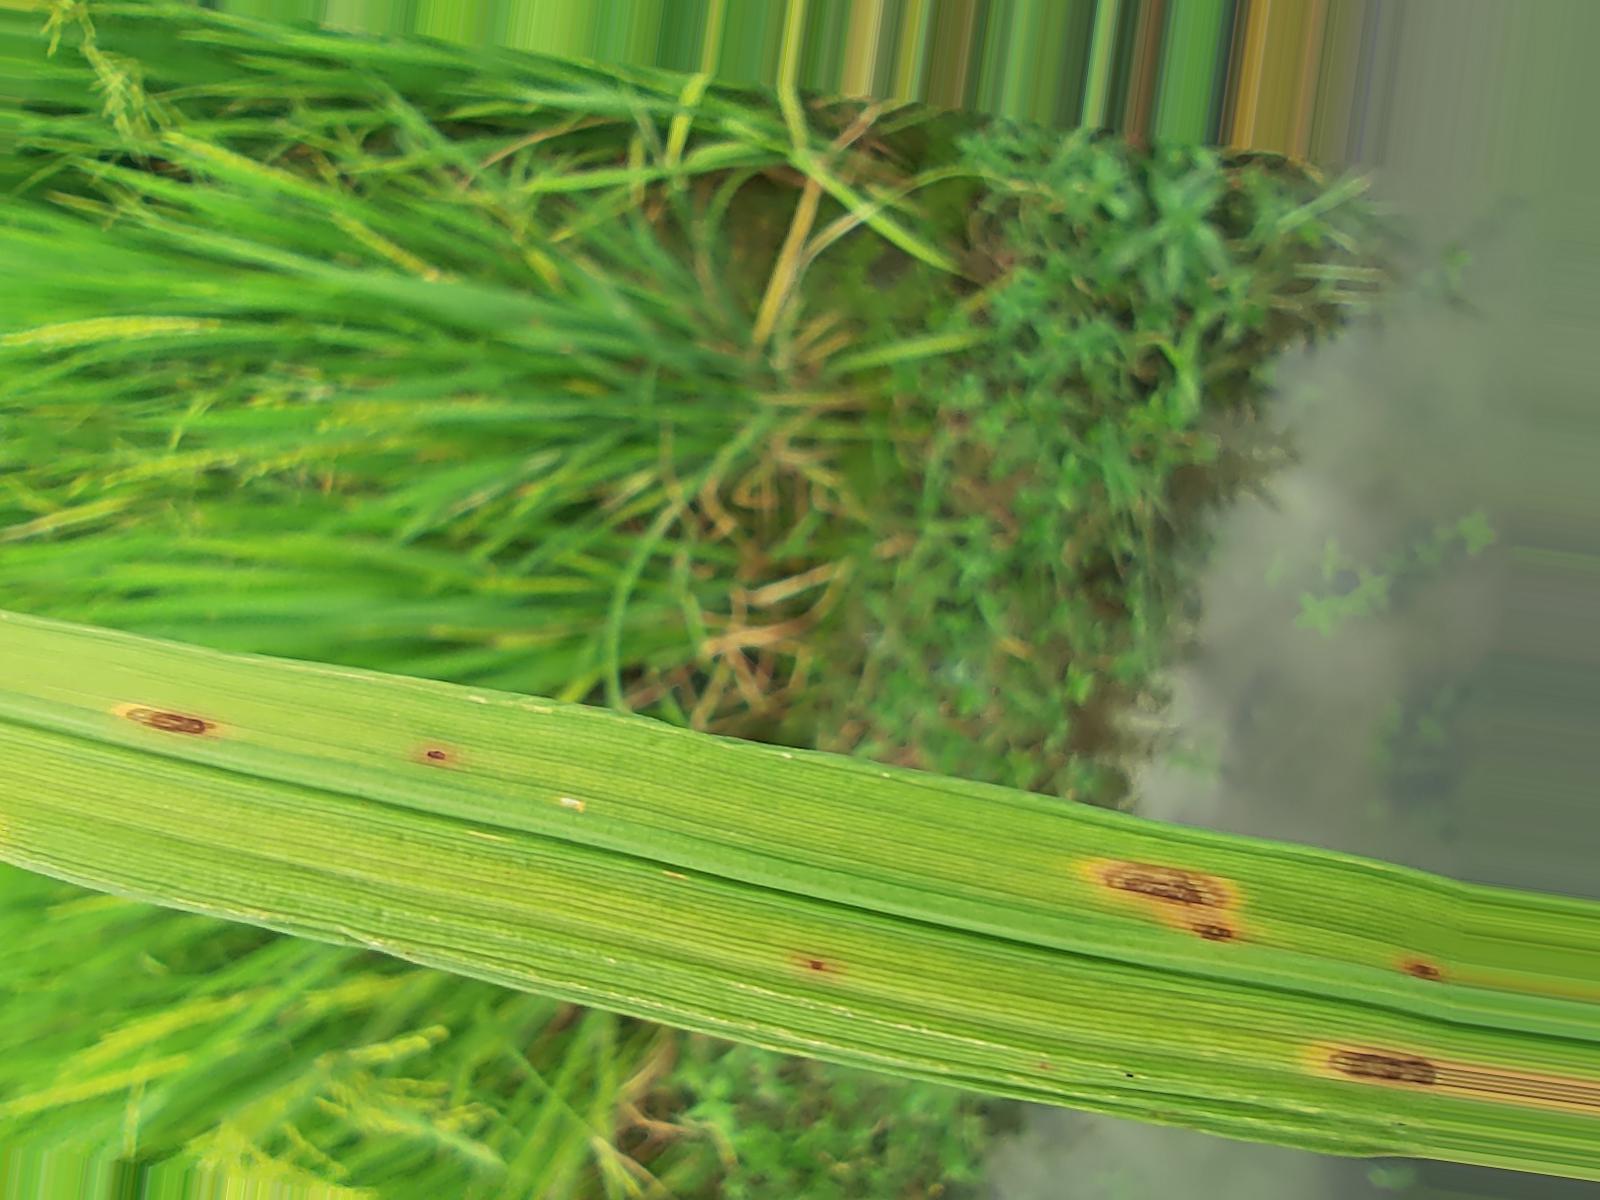
Nhãn: Bệnh Gạch Nâu ( Narrow Brown Spot )